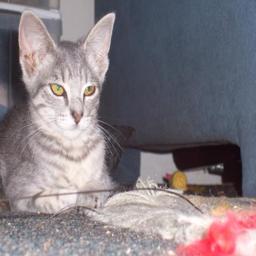
Animal: cats